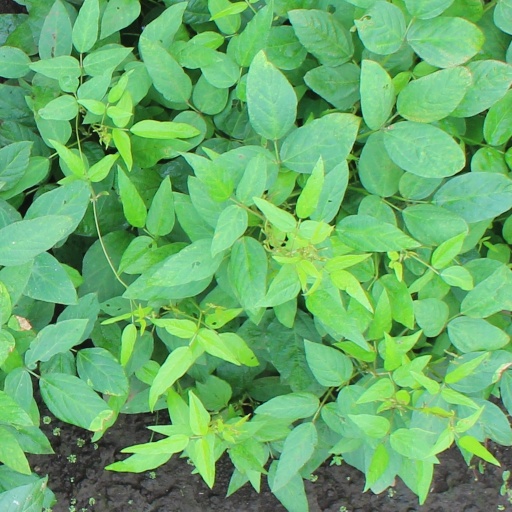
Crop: soybean